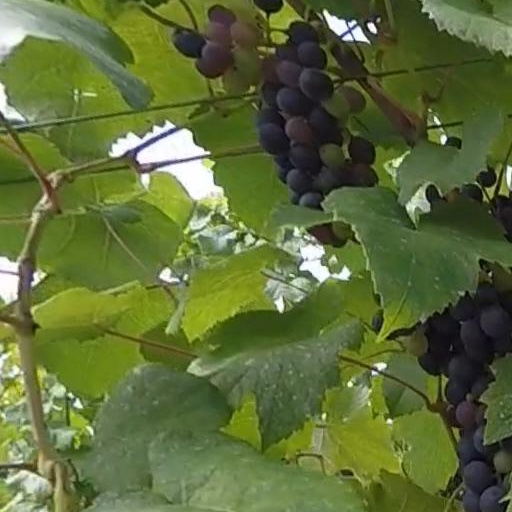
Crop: grape